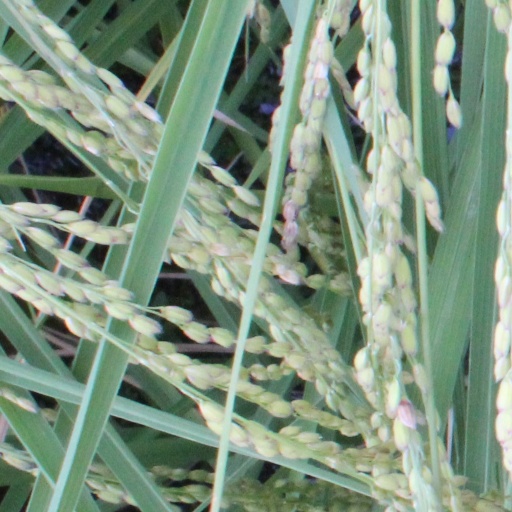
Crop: rice